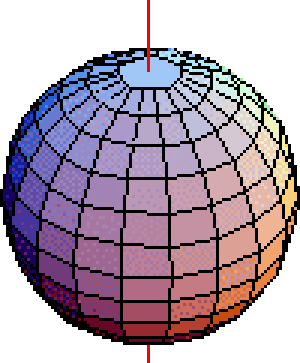
La rotation ou mouvement de rotation est l'un des deux mouvements simples fondamentaux des solides, avec le mouvement rectiligne. En génie mécanique, il correspond au mouvement d'une pièce en liaison pivot par rapport à une autre.